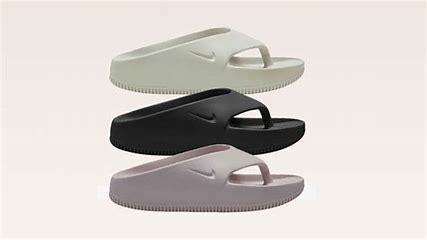
Brand: Nike
Model: Calm